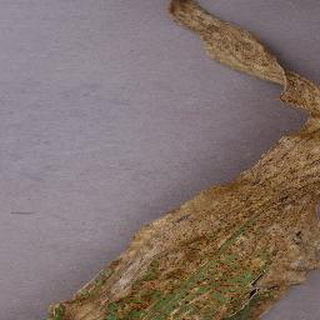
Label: corn_northern_leaf_blight